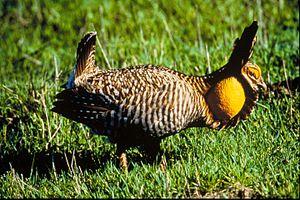
L'Attwater Prairie Chicken National Wildlife Refuge est une aire protégée américaine située dans le comté de Colorado, au Texas. Ce National Wildlife Refuge a été fondé en 1972 et protège principalement une sous-espèce de tétras des prairies.